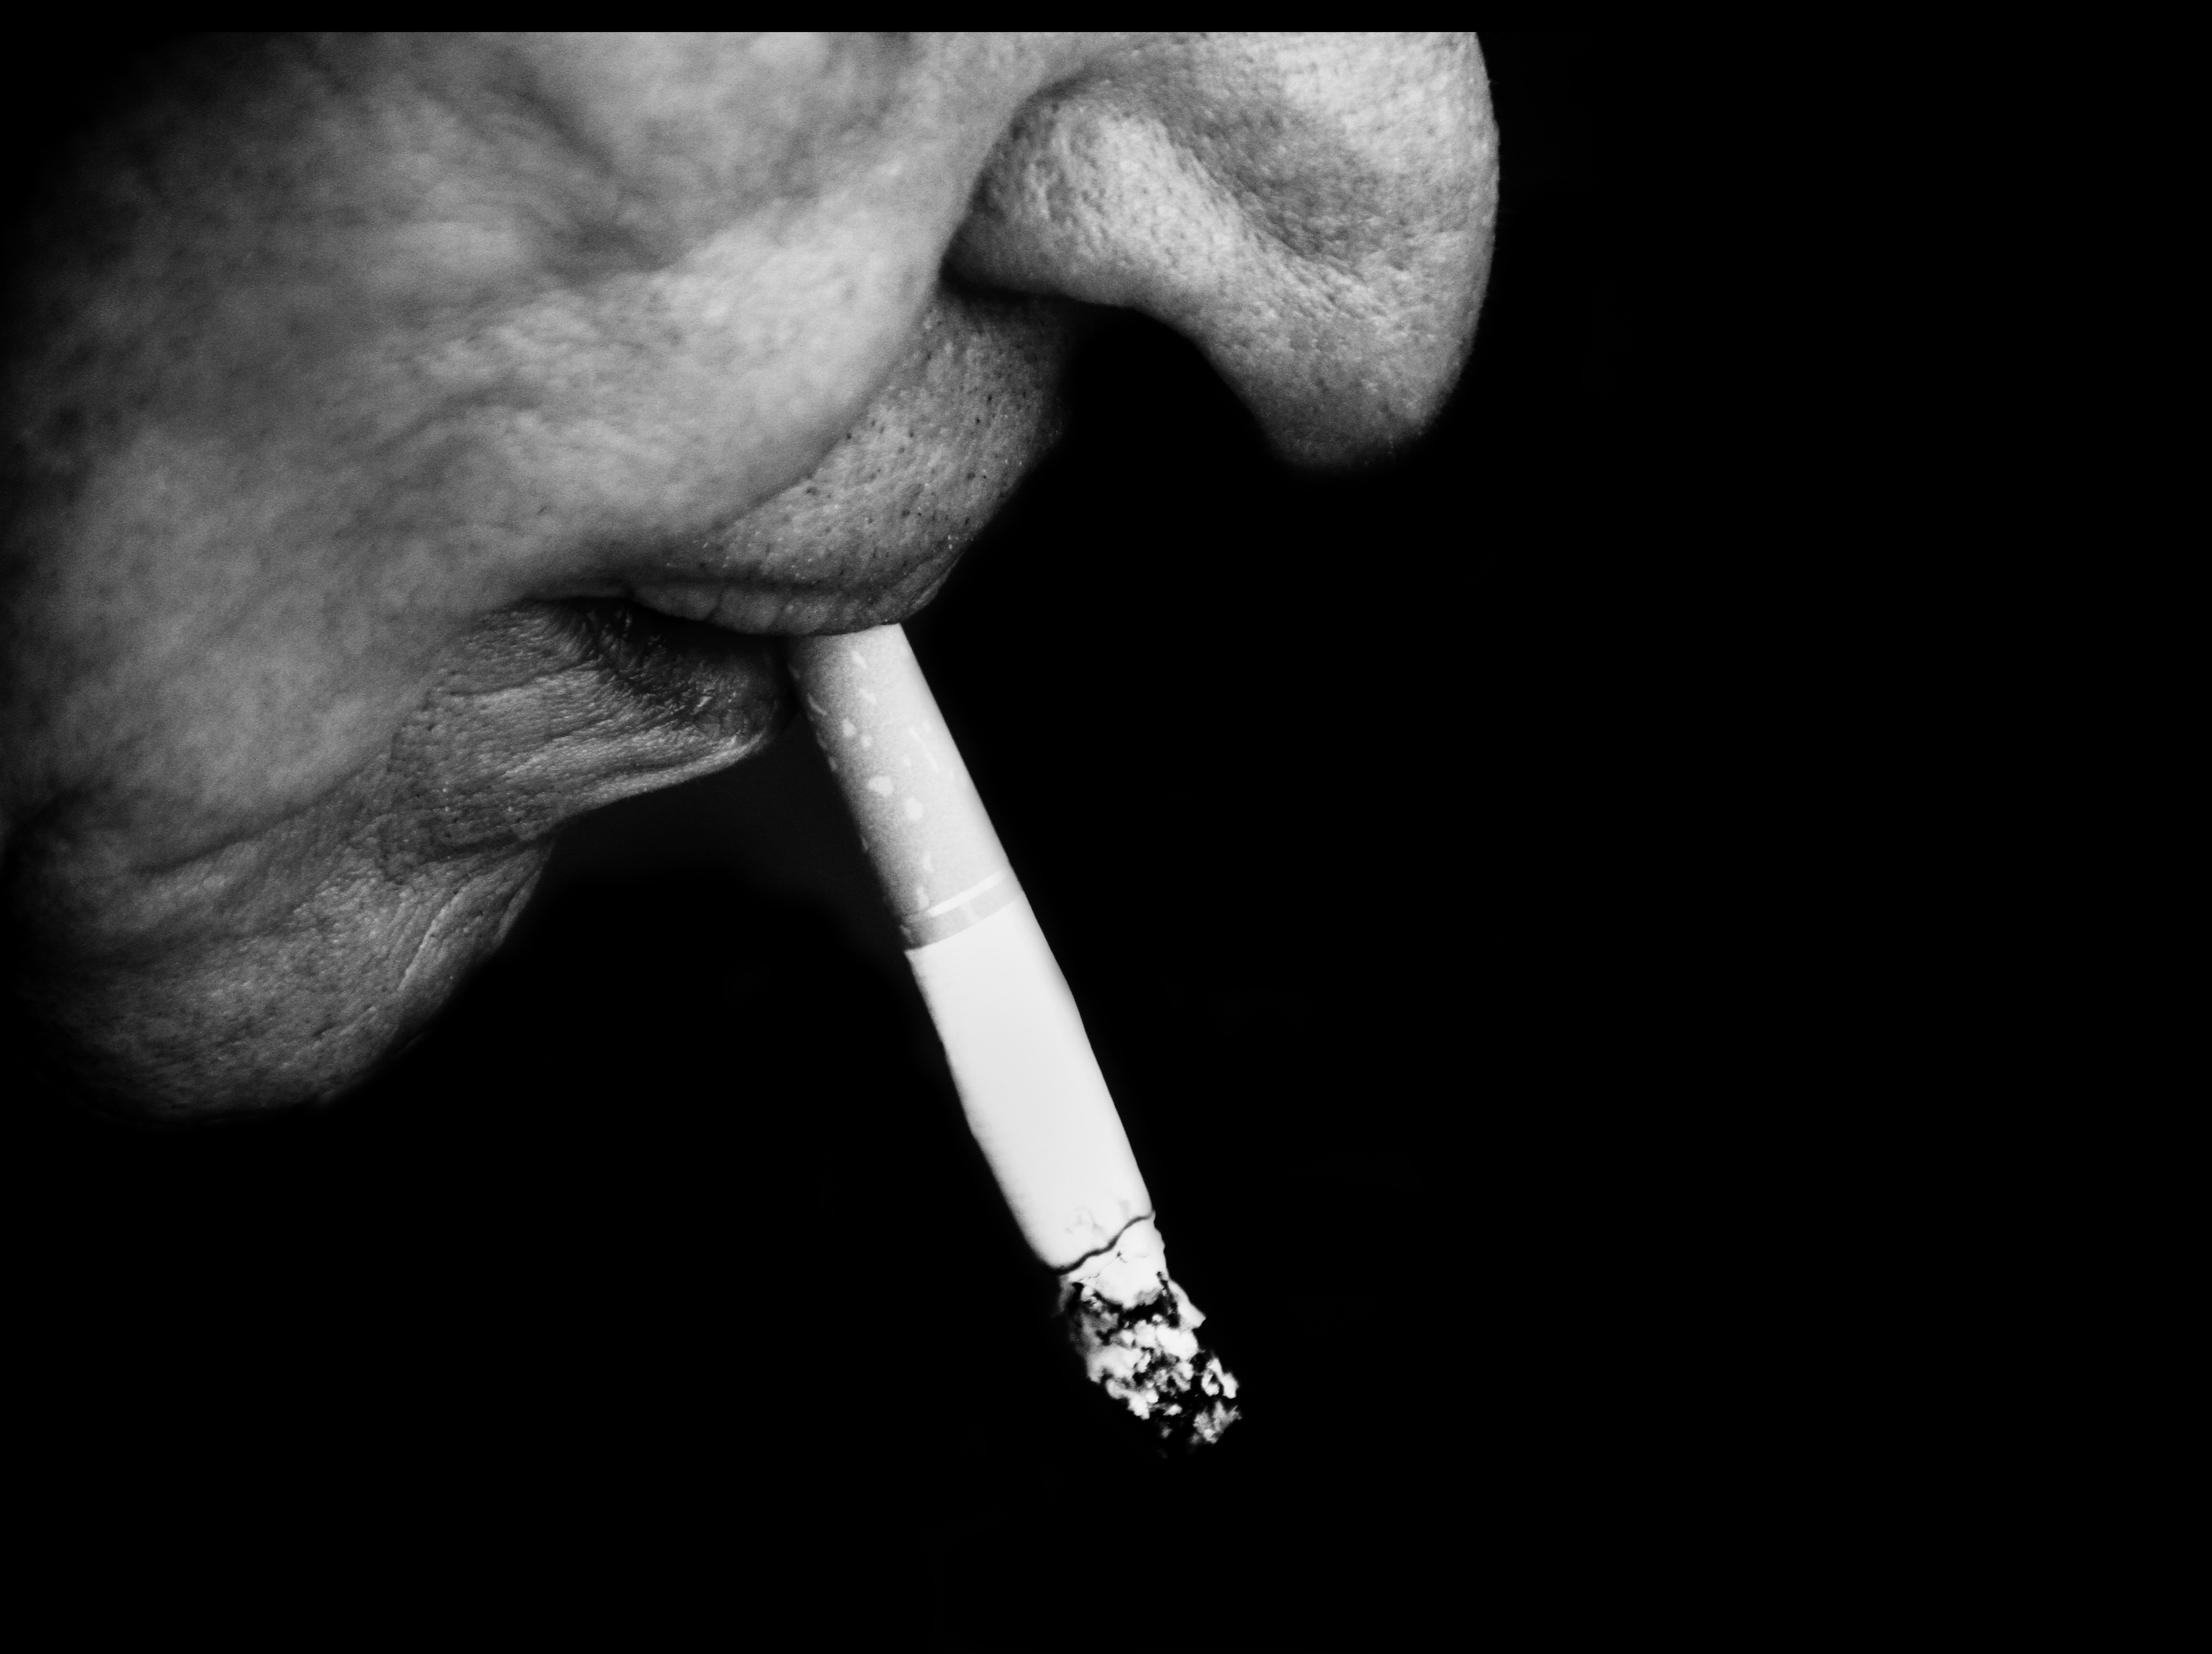
hand, black and white, smoking, finger, monochrome, arm, cigarette, mouth, face, organ, tooth, sense, monochrome photography, human action